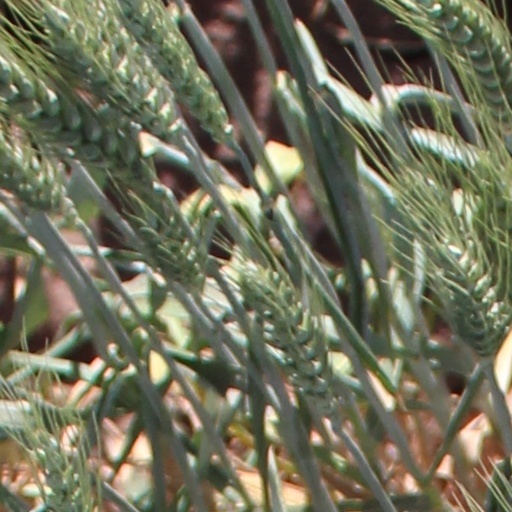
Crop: wheat